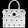
Label: Bag